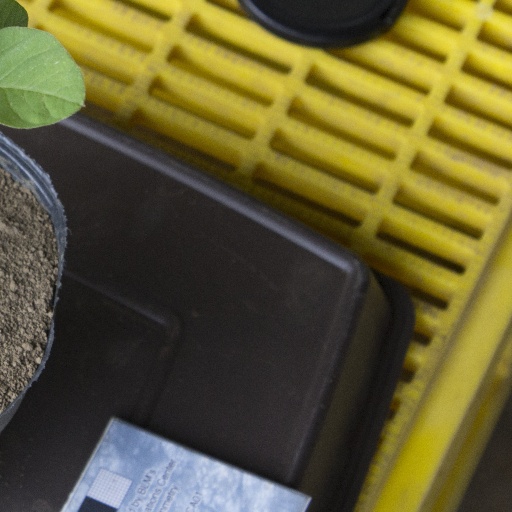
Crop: soybean